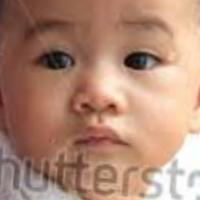
Age group: age 01-10